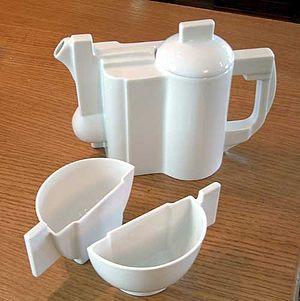
Les Vkhoutemas étaient une école russe fondée en 1920 à Moscou.
Kasimir Severinovitch Malevitch, né à Kiev, le 11 février 1879, de parents polonais et mort le 15 mai 1935, à Léningrad, à l'âge de 56 ans d'un cancer, est un des premiers artistes abstraits du XXᵉ siècle. Peintre, dessinateur, sculpteur et théoricien, Malevitch est le créateur d'un courant artistique qu'il dénomma « suprématisme ».